Sherdils

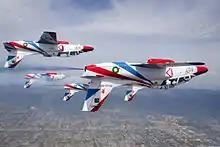
Sherdils over Islamabad.

The team was officially formed on August 17, 1972, by Bahar-ul-Haq, an academy instructor who was inspired by the Red Pelicans, which was the aerobatics team of the RAF College, Cranwell, where Bahar had attended an exchange tour. Bahar decided to put on a show during graduation to demonstrate the professional skills of the academy instructors and after several trials of candidate instructors, a team was formed under Wing Commander Imtiaz Bhatti using T-37 aircraft. The other members of the first team were Flight Lieutenant Aamer Ali Sharieff, Flight Lieutenant A Rahim Yusufzai, and Flight Lieutenant Niaz Nabi.